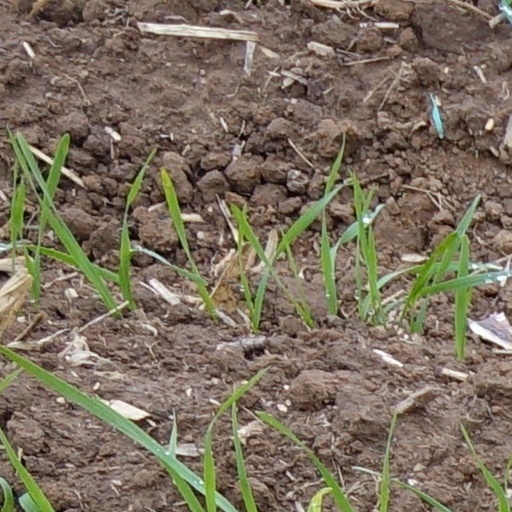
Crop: wheat